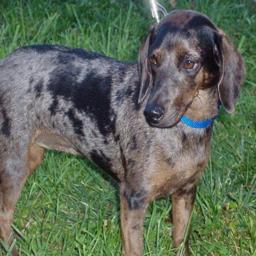
Animal: dogs